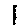
Label: 1